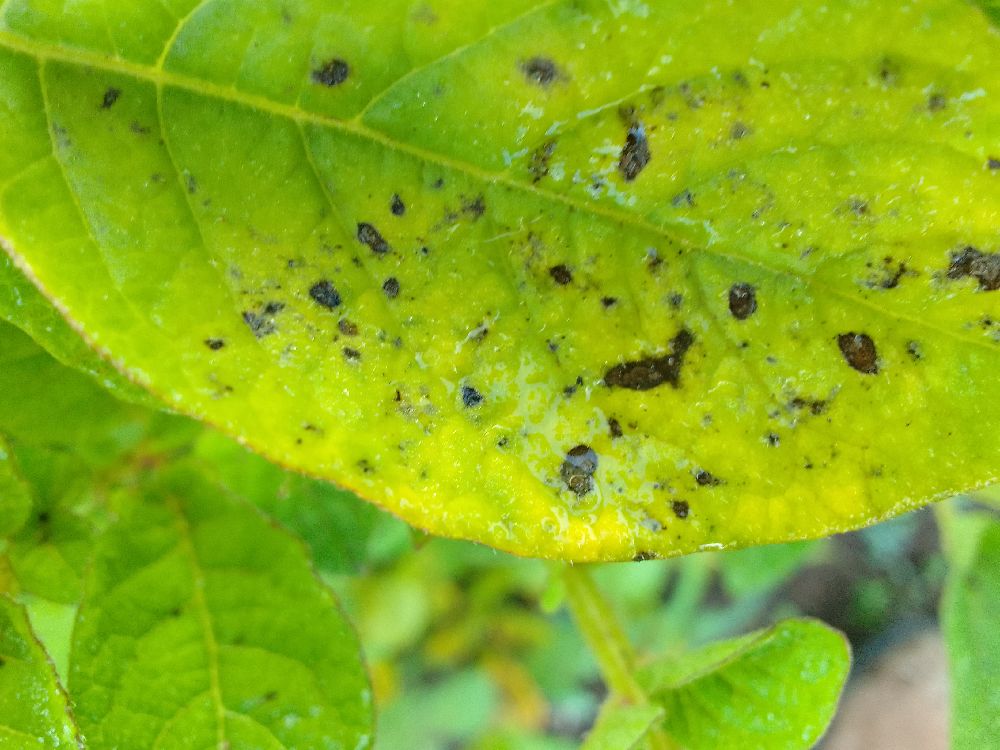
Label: Early blight